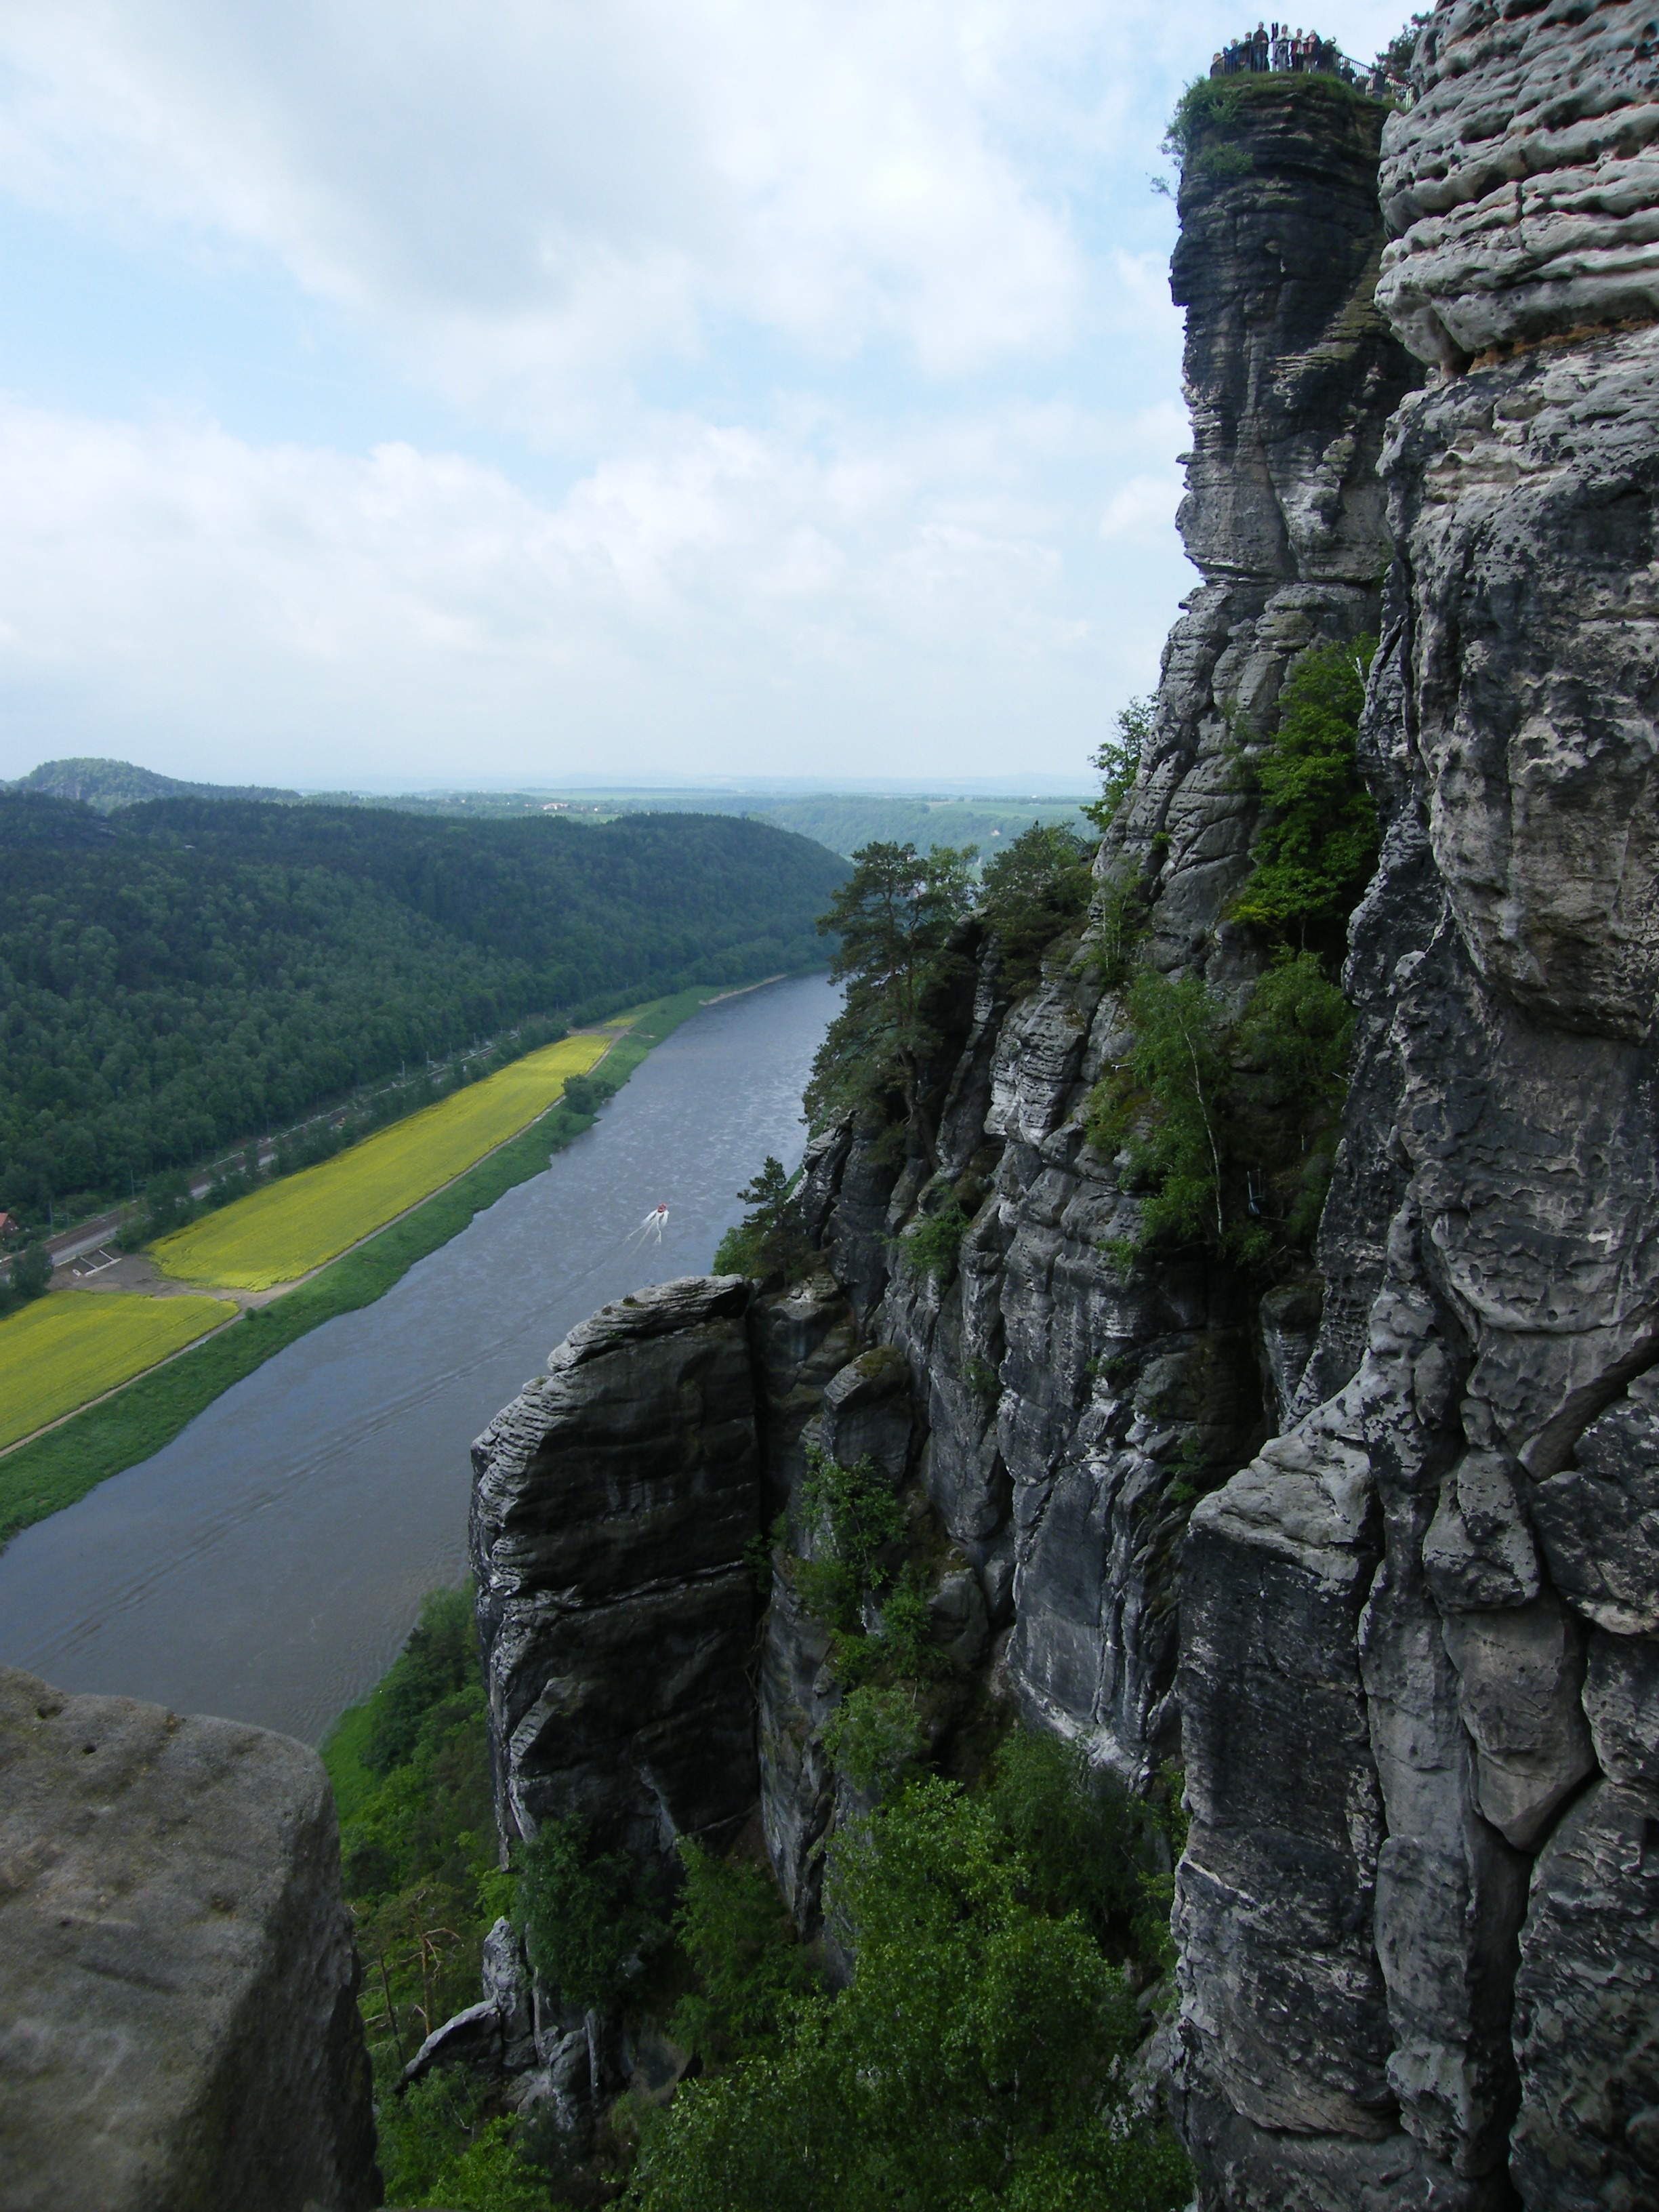
landscape, sea, coast, nature, rock, walking, mountain, adventure, river, mountain range, cliff, cross, terrain, ridge, waterway, geology, germany, water feature, elbe, hamburg, nature conservation, meissen, wittenberg, landform, saxon switzerland, pirna, schrammsteine, magdeburg, elbe sandstone mountains, high water, riesa